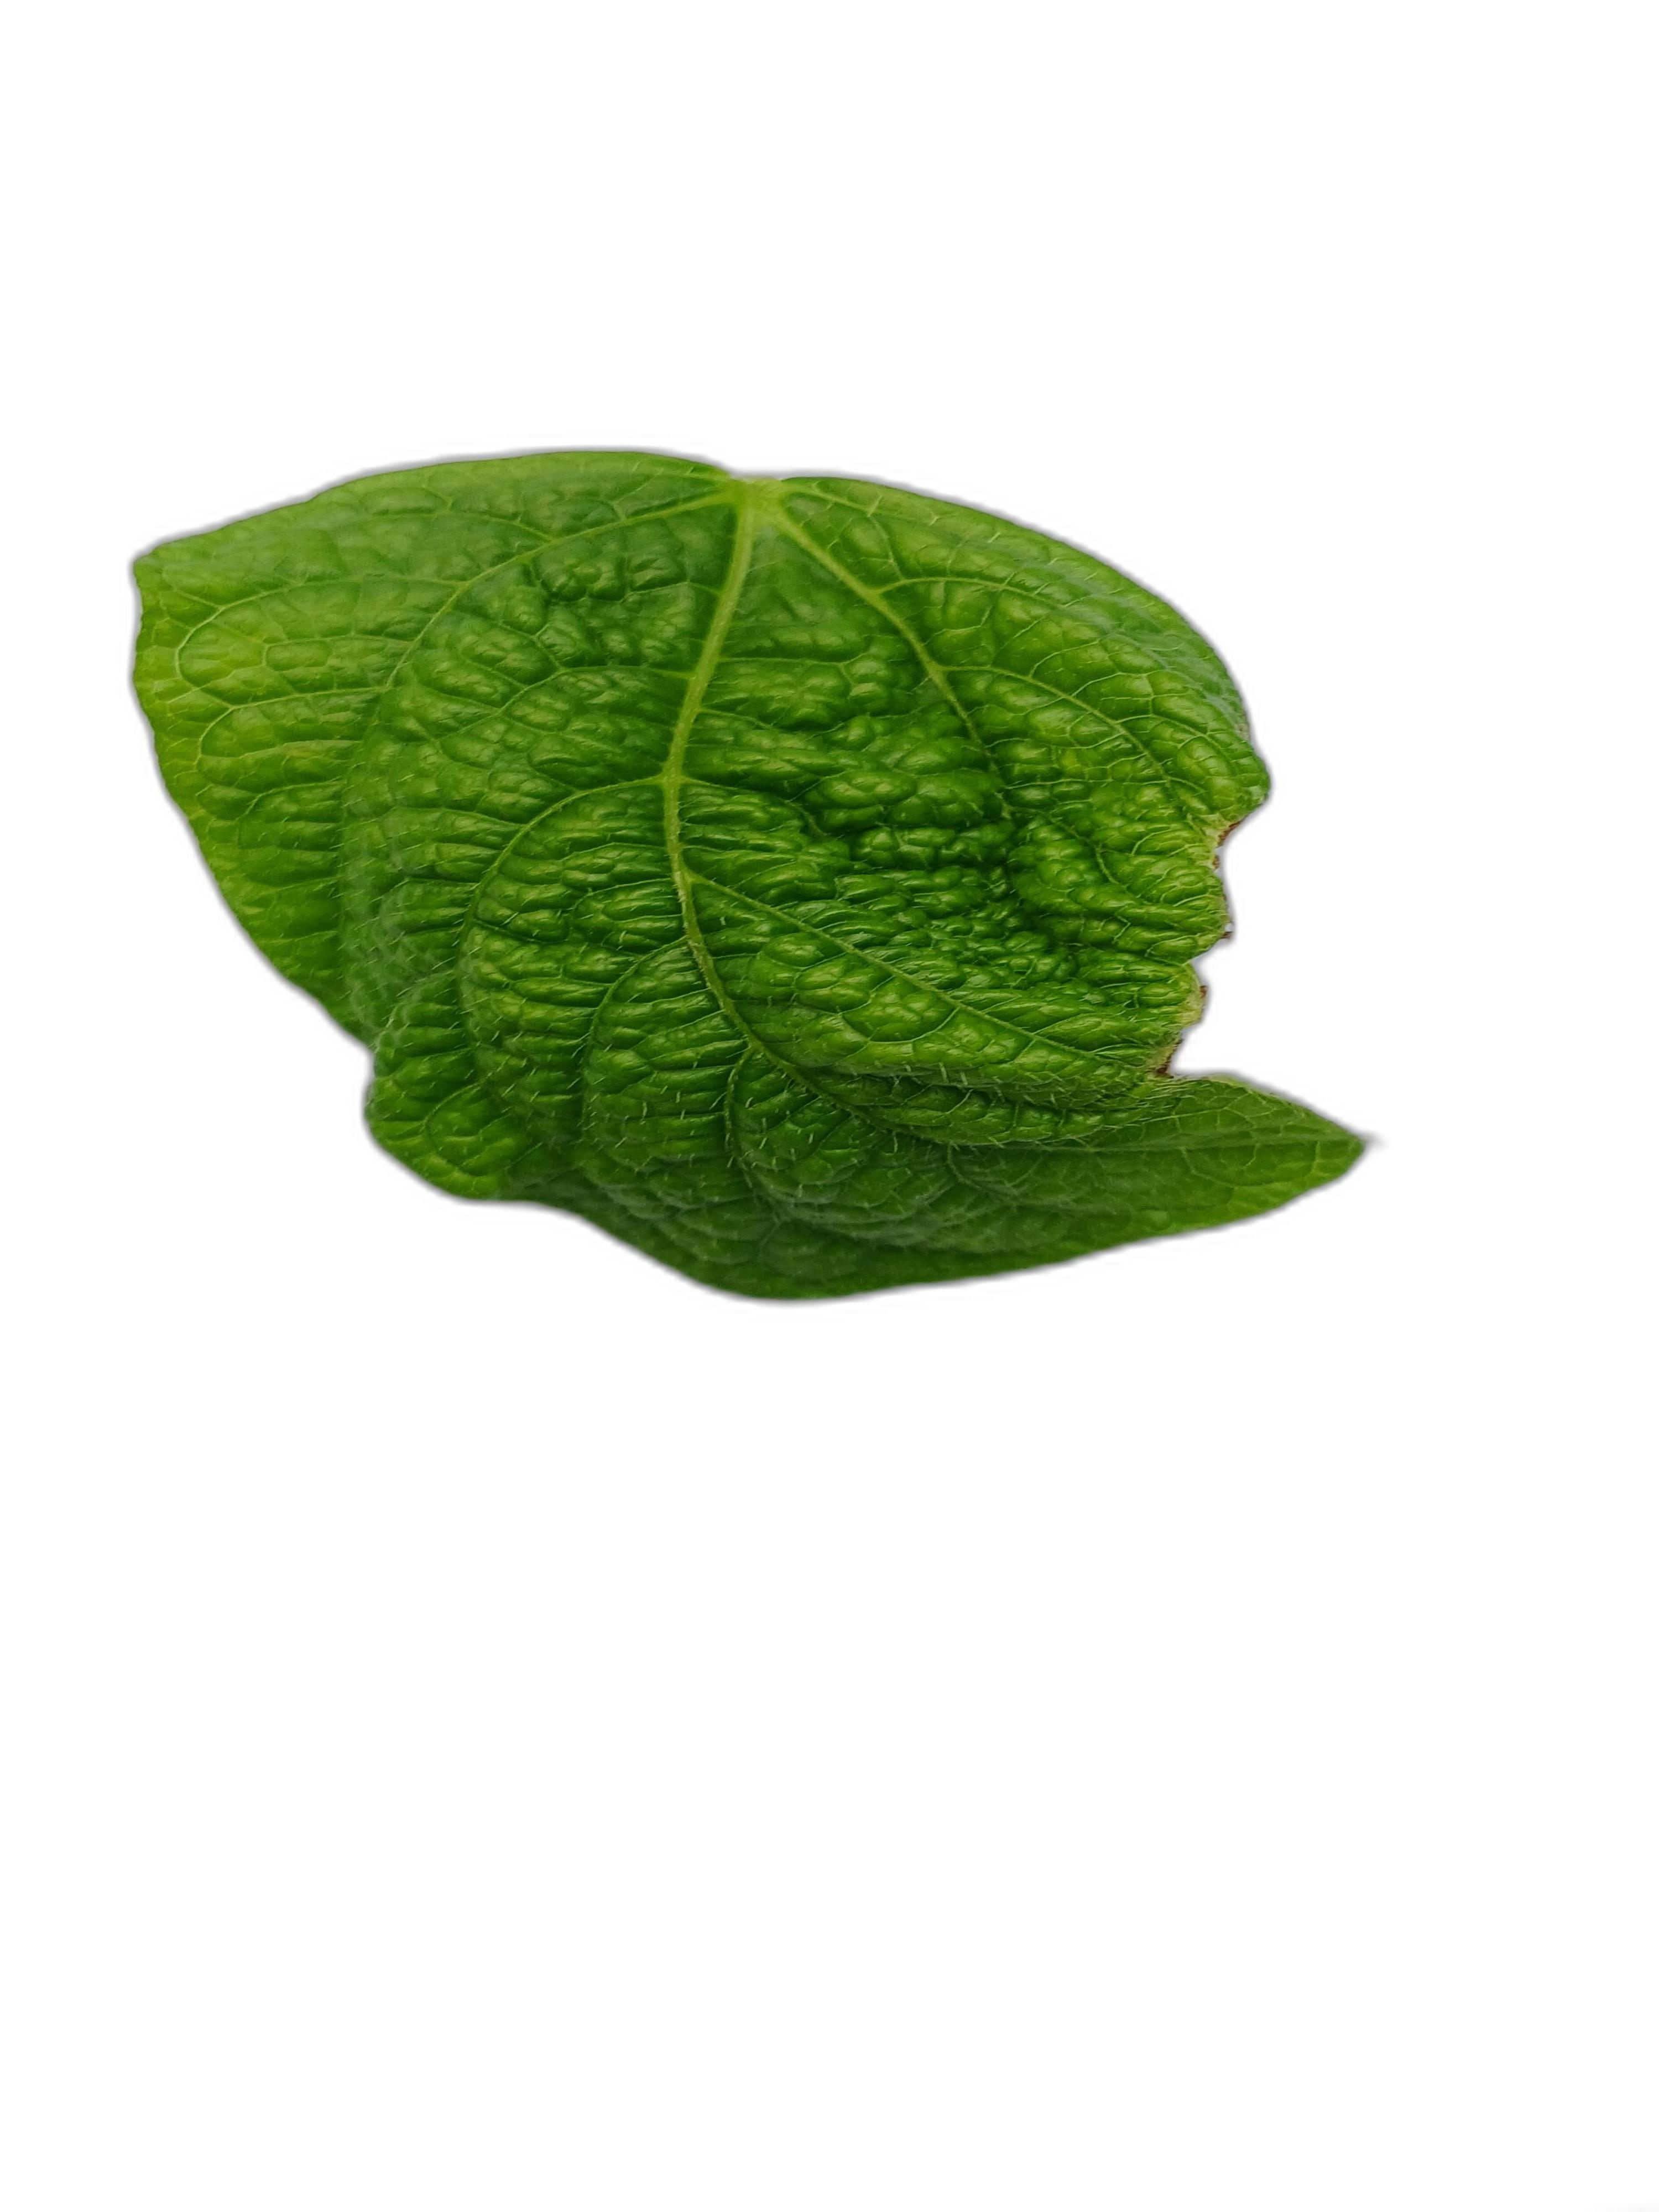
Label: Leaf Crinkle